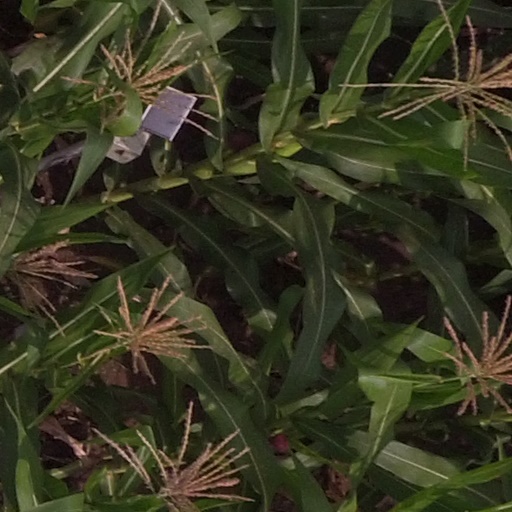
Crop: maize; corn